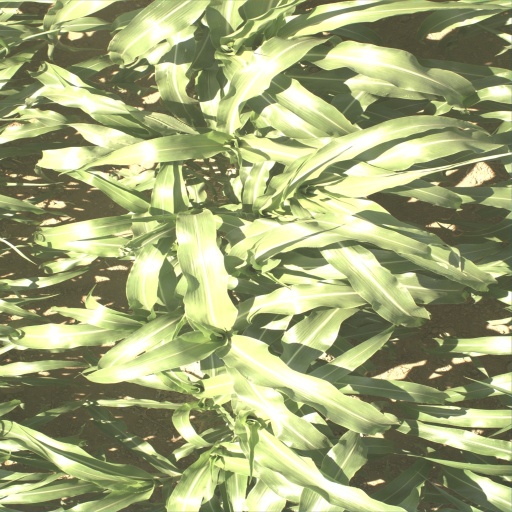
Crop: sorghum